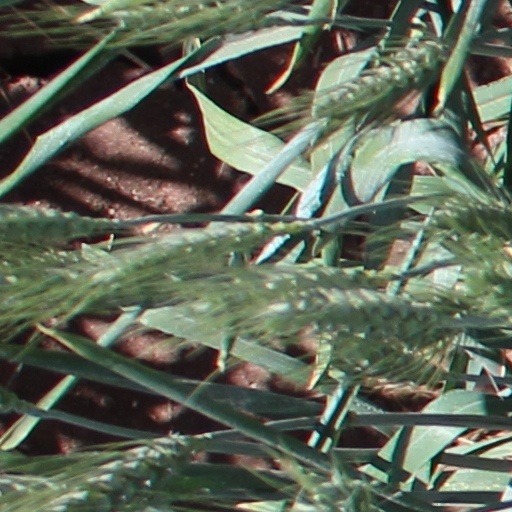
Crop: wheat